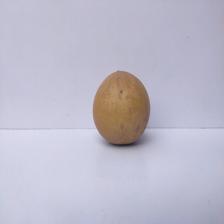
Size: Large